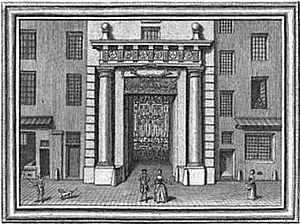
Façade du Collège de la Marche
Le collège de la Marche, aussi appelé collège de la Marche-Winville, est un collège de l'ancienne université de Paris situé rue de la Montagne-Sainte-Geneviève.
Guillaume de La Marche né à La Marche-en-Barrois en 1333 et mort 1420 à Paris en était un religieux fondateur du Collège de la Marche, Impasse Maubert à Paris.